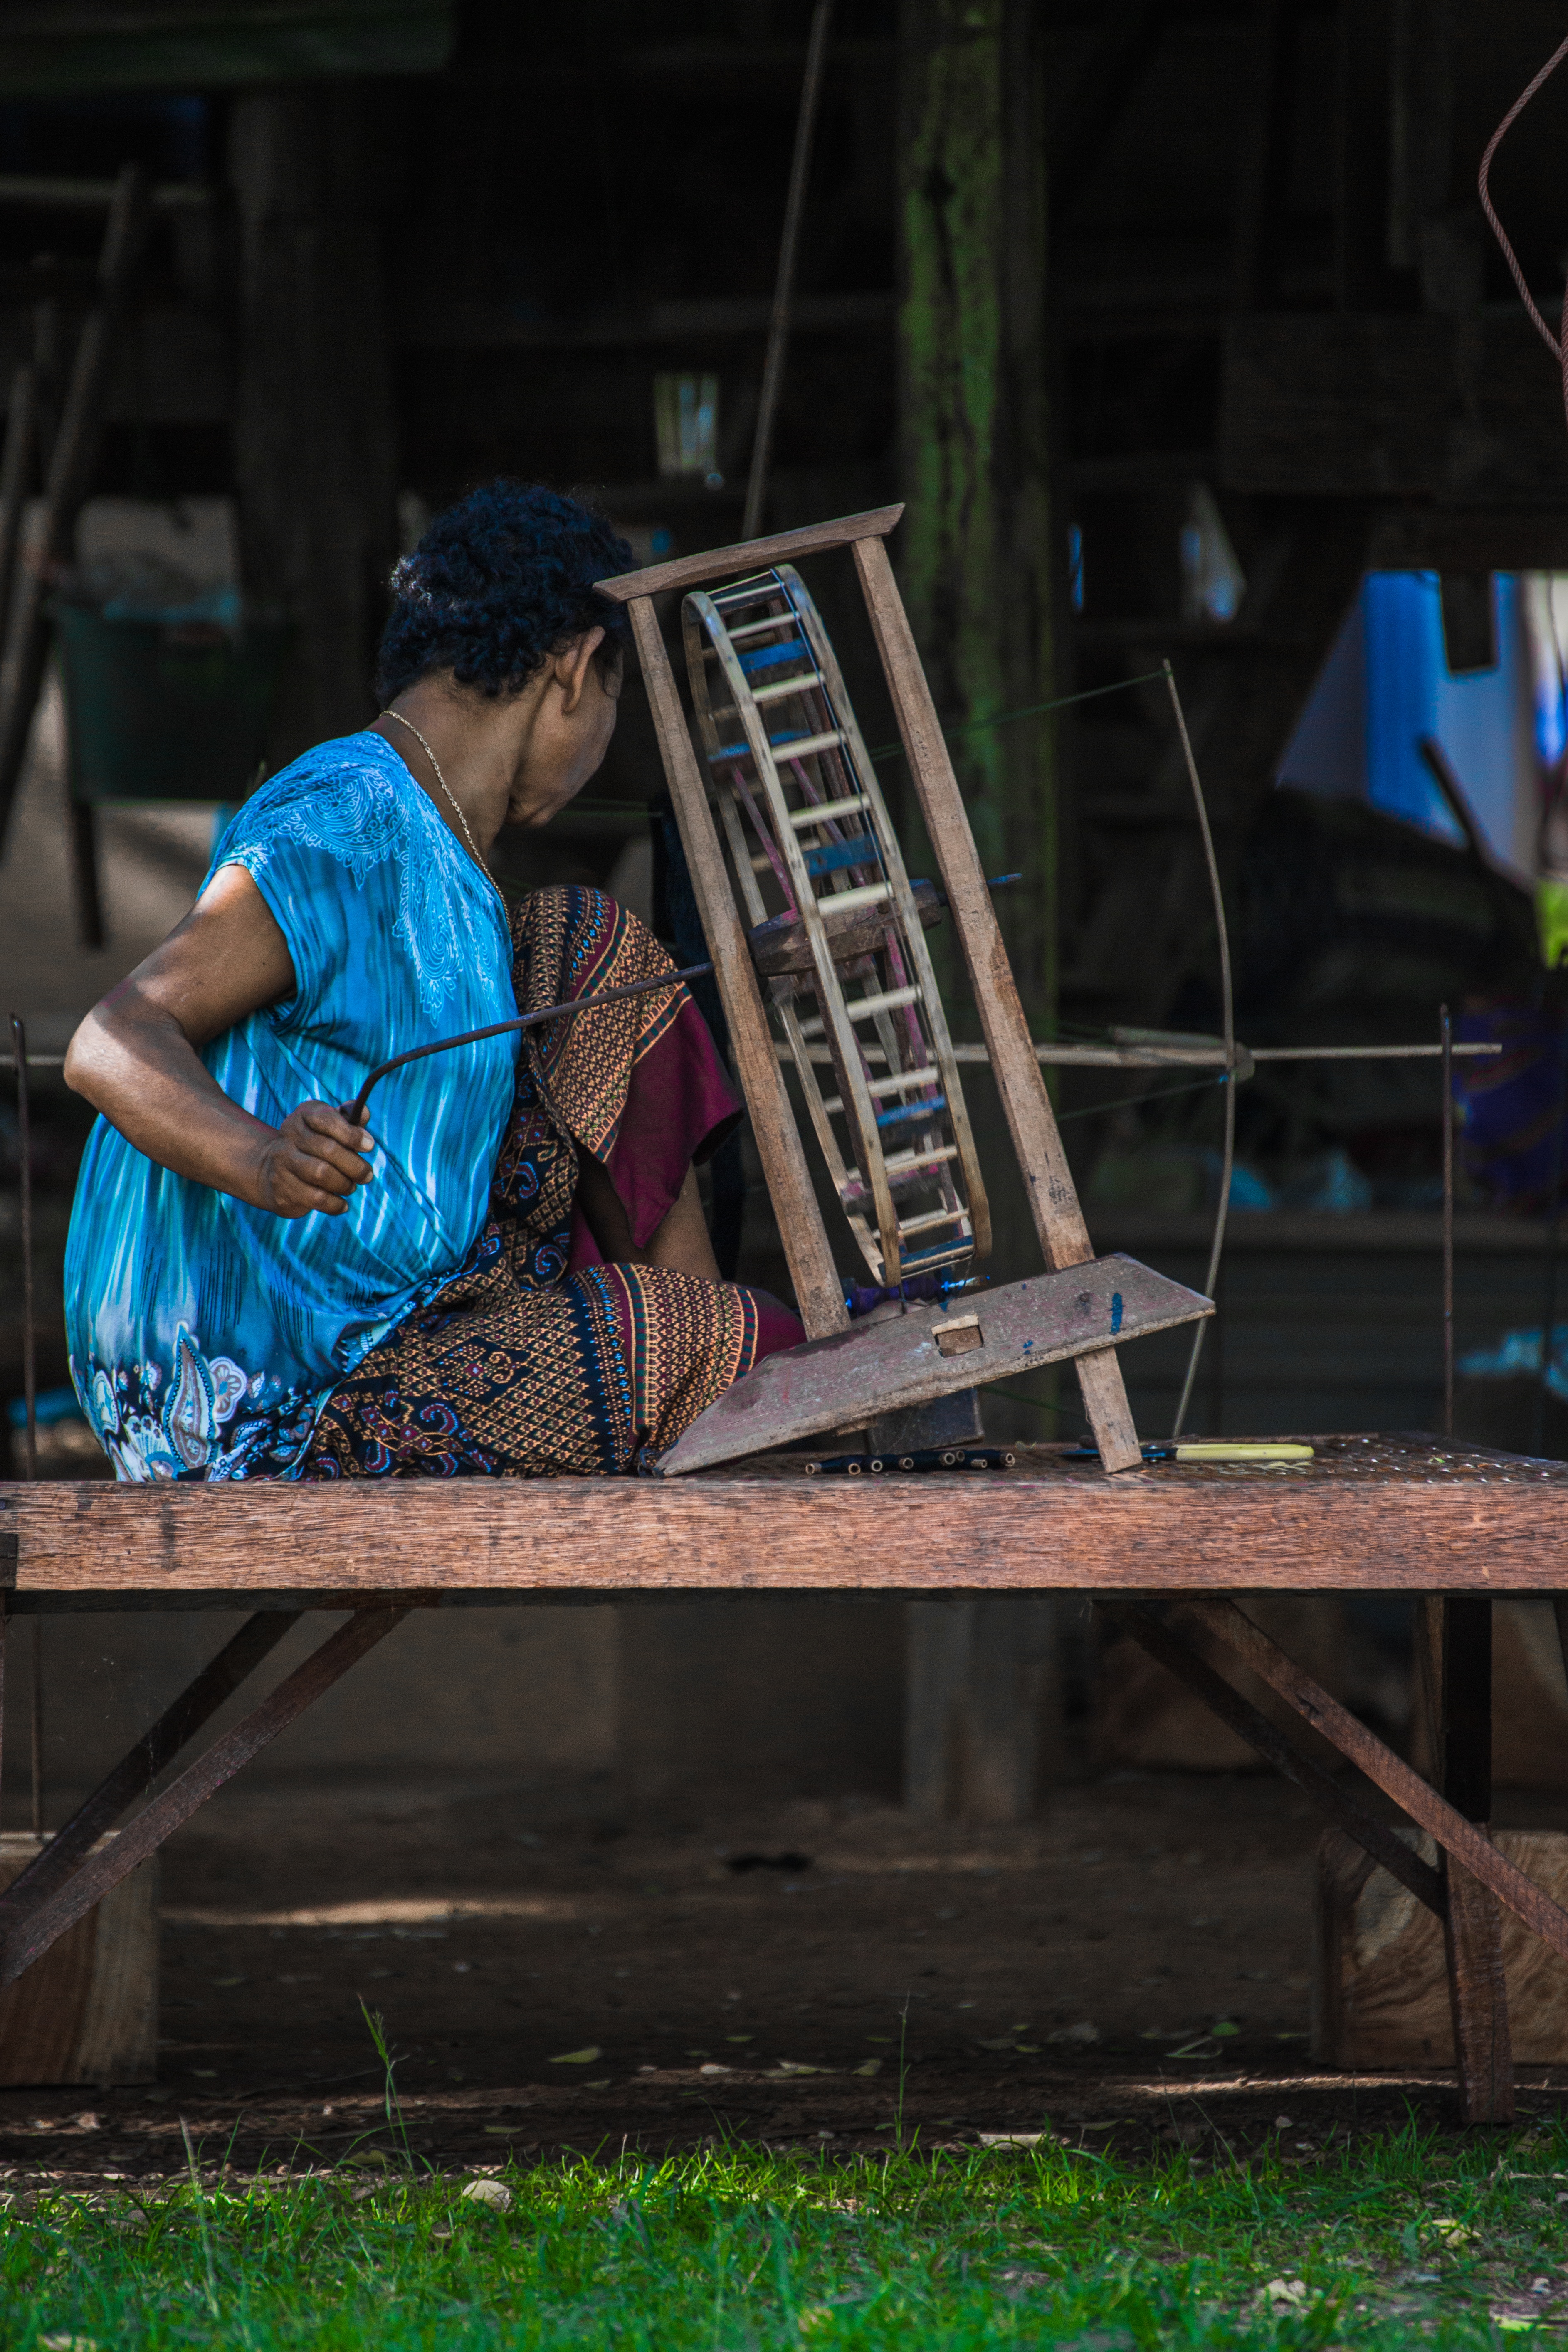
woman, countryside, color, blue, thailand, photograph, operator, weaving, hand made, north east